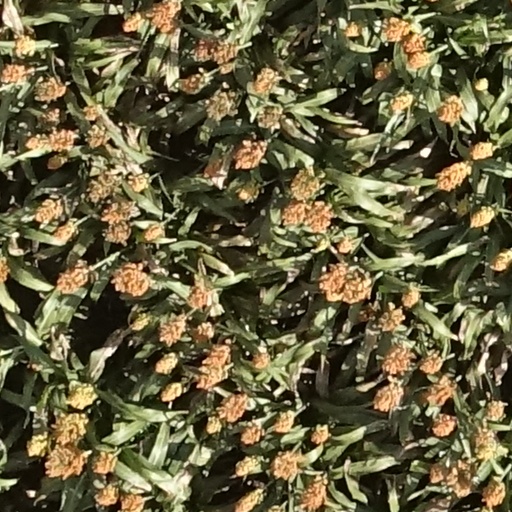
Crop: sorghum